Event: Nepal Earthquake
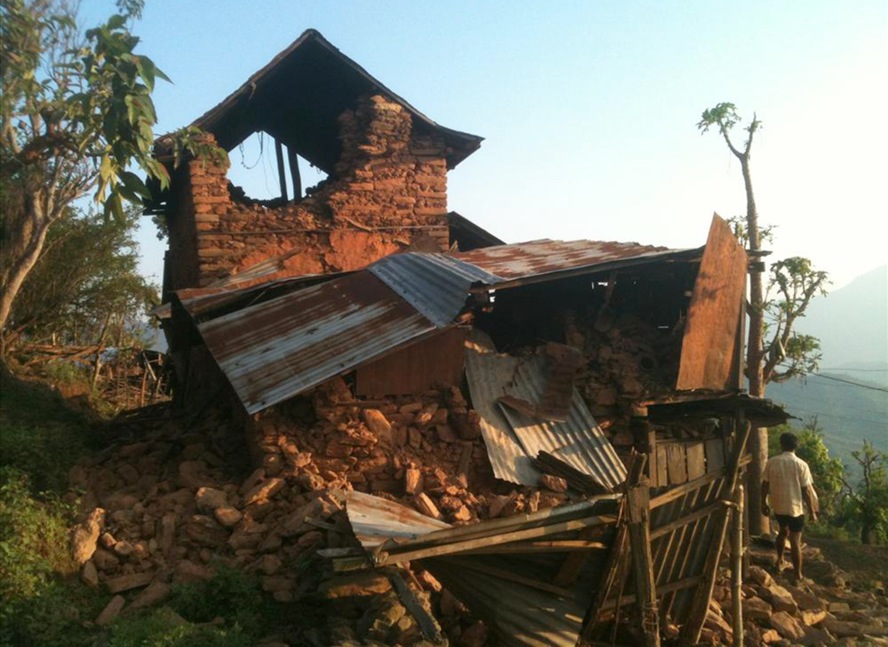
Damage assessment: damage